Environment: real
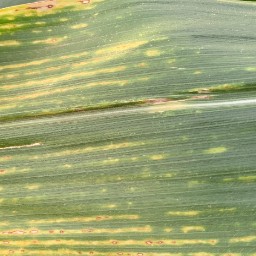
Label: lethal_necrosis